Piotr Myszka

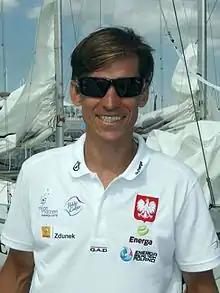
Piotr Myszka

Piotr Myszka (born 25 July 1981) is a Polish windsurfer. He won the gold medal at the 2010 RS:X Windsurfing World Championships and at the 2016 RS:X Windsurfing World Championships.